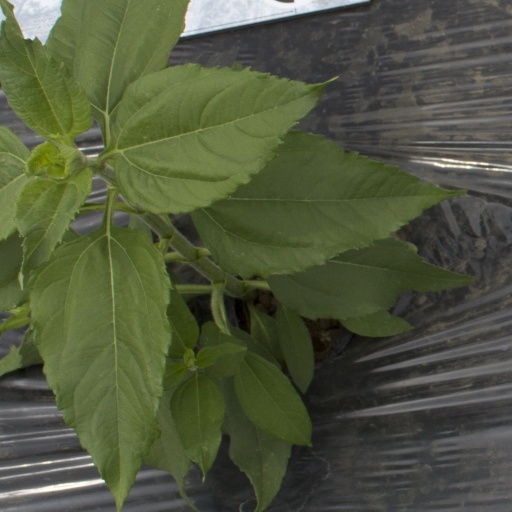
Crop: Jerusalem artichoke